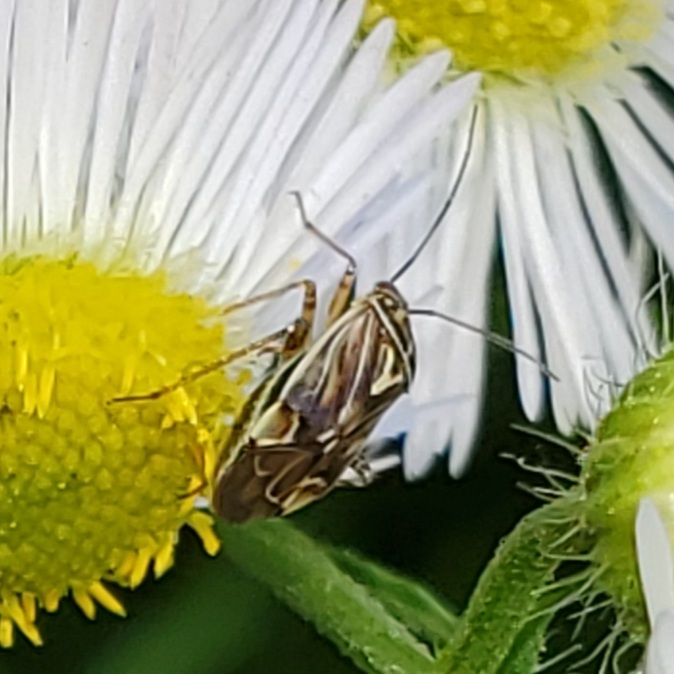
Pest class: lygus_bug